Jawaani

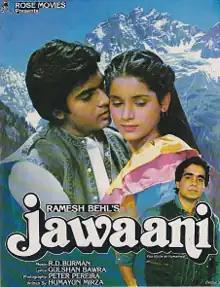
Promotional Poster

Jawaani is a 1984 Indian Hindi-language film produced and directed by Ramesh Behl, introducing Neelam Kothari, Karan Shah and Jatin Malhotra with Sharmila Tagore, Moushumi Chatterjee, and Anupam Kher in supporting roles. "Tu Rootha To Main Ro Doongi Sanam" sung by Asha Bhosle and Amit Kumar was a chartbuster.